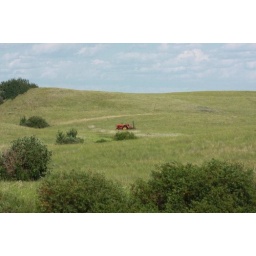
A tractor in a field on the back road near Rowley on the way to Morrin.